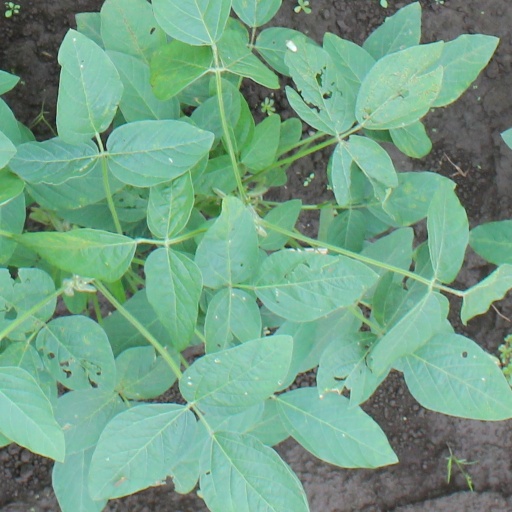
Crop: soybean